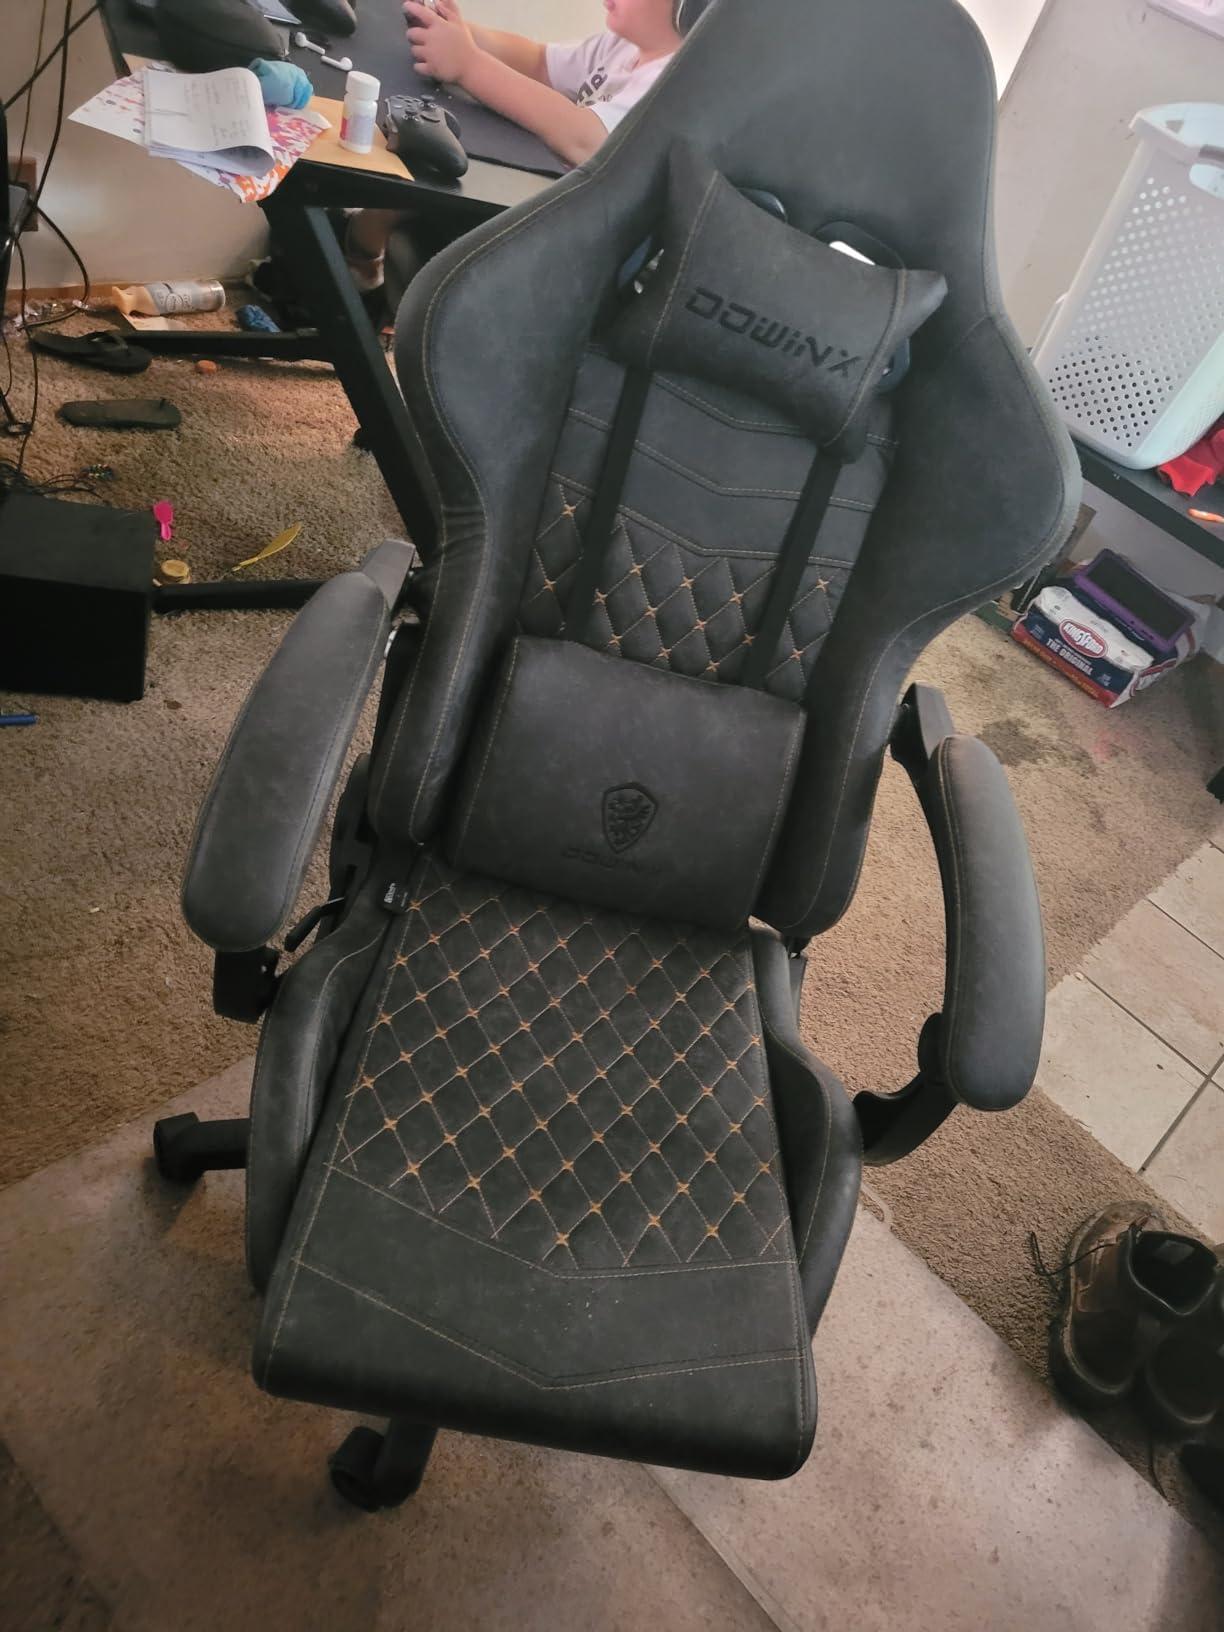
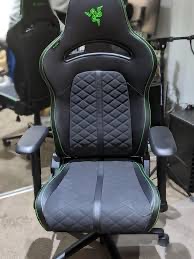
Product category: items_chair
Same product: no